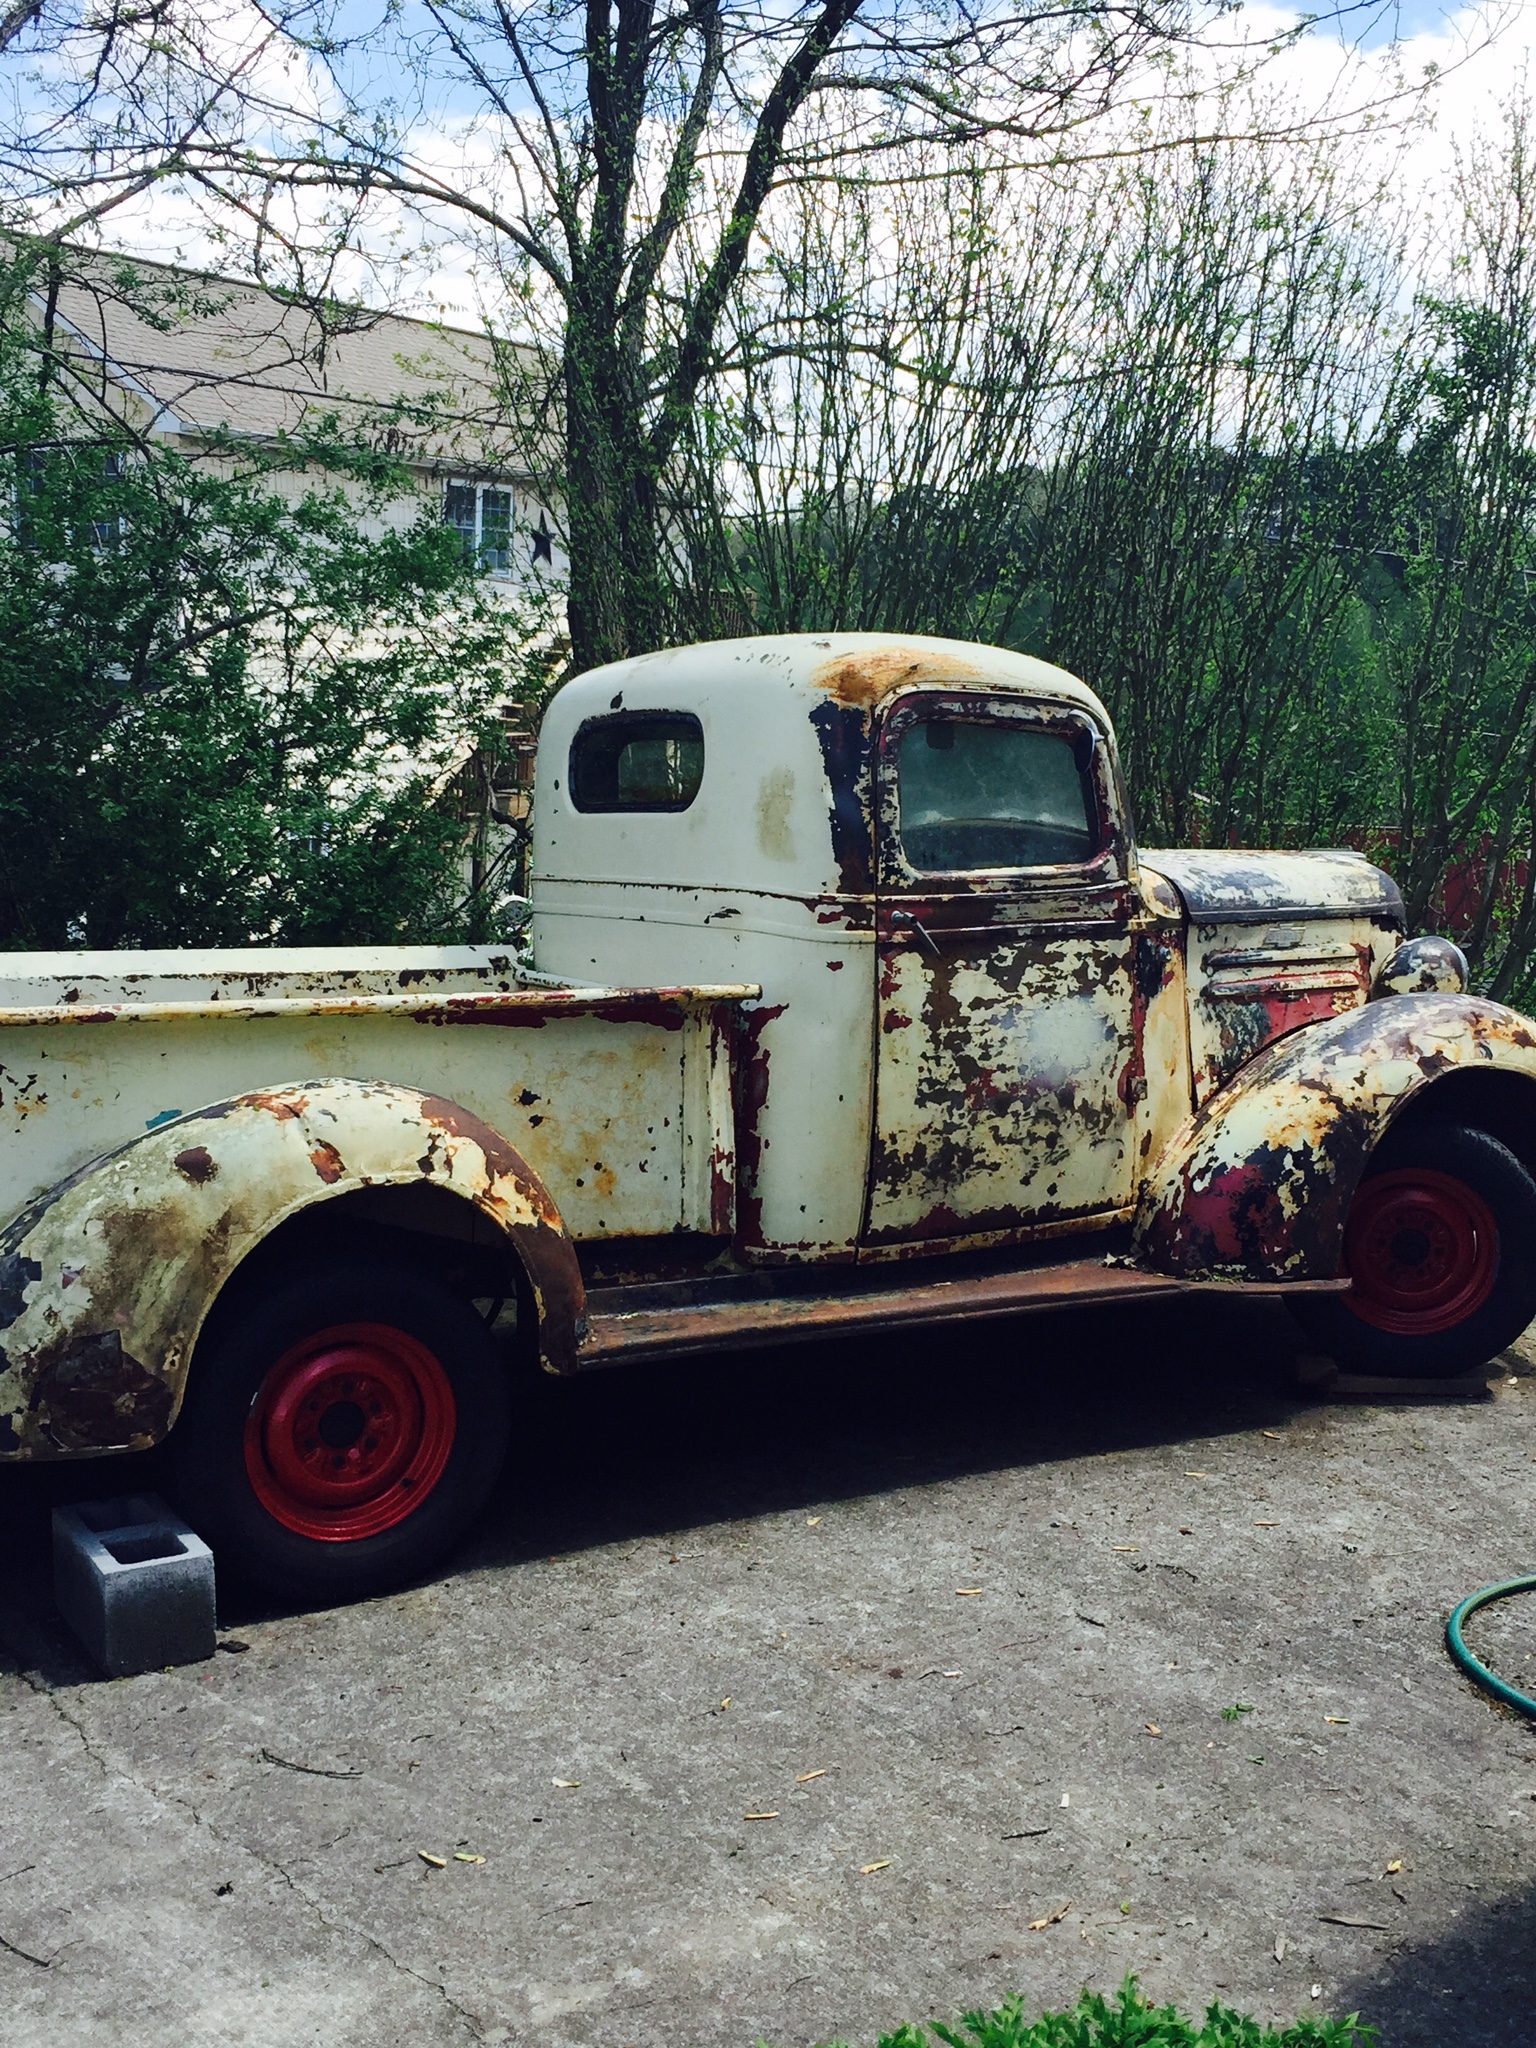
car, truck, vehicle, motor vehicle, vintage car, antique car, hot rod, land vehicle, automobile make, automotive exterior, luxury vehicle